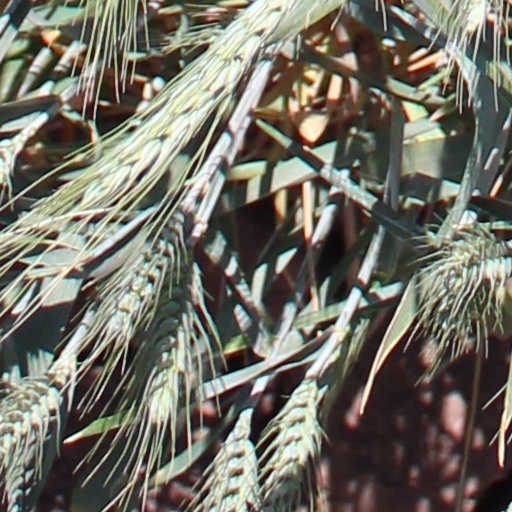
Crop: wheat